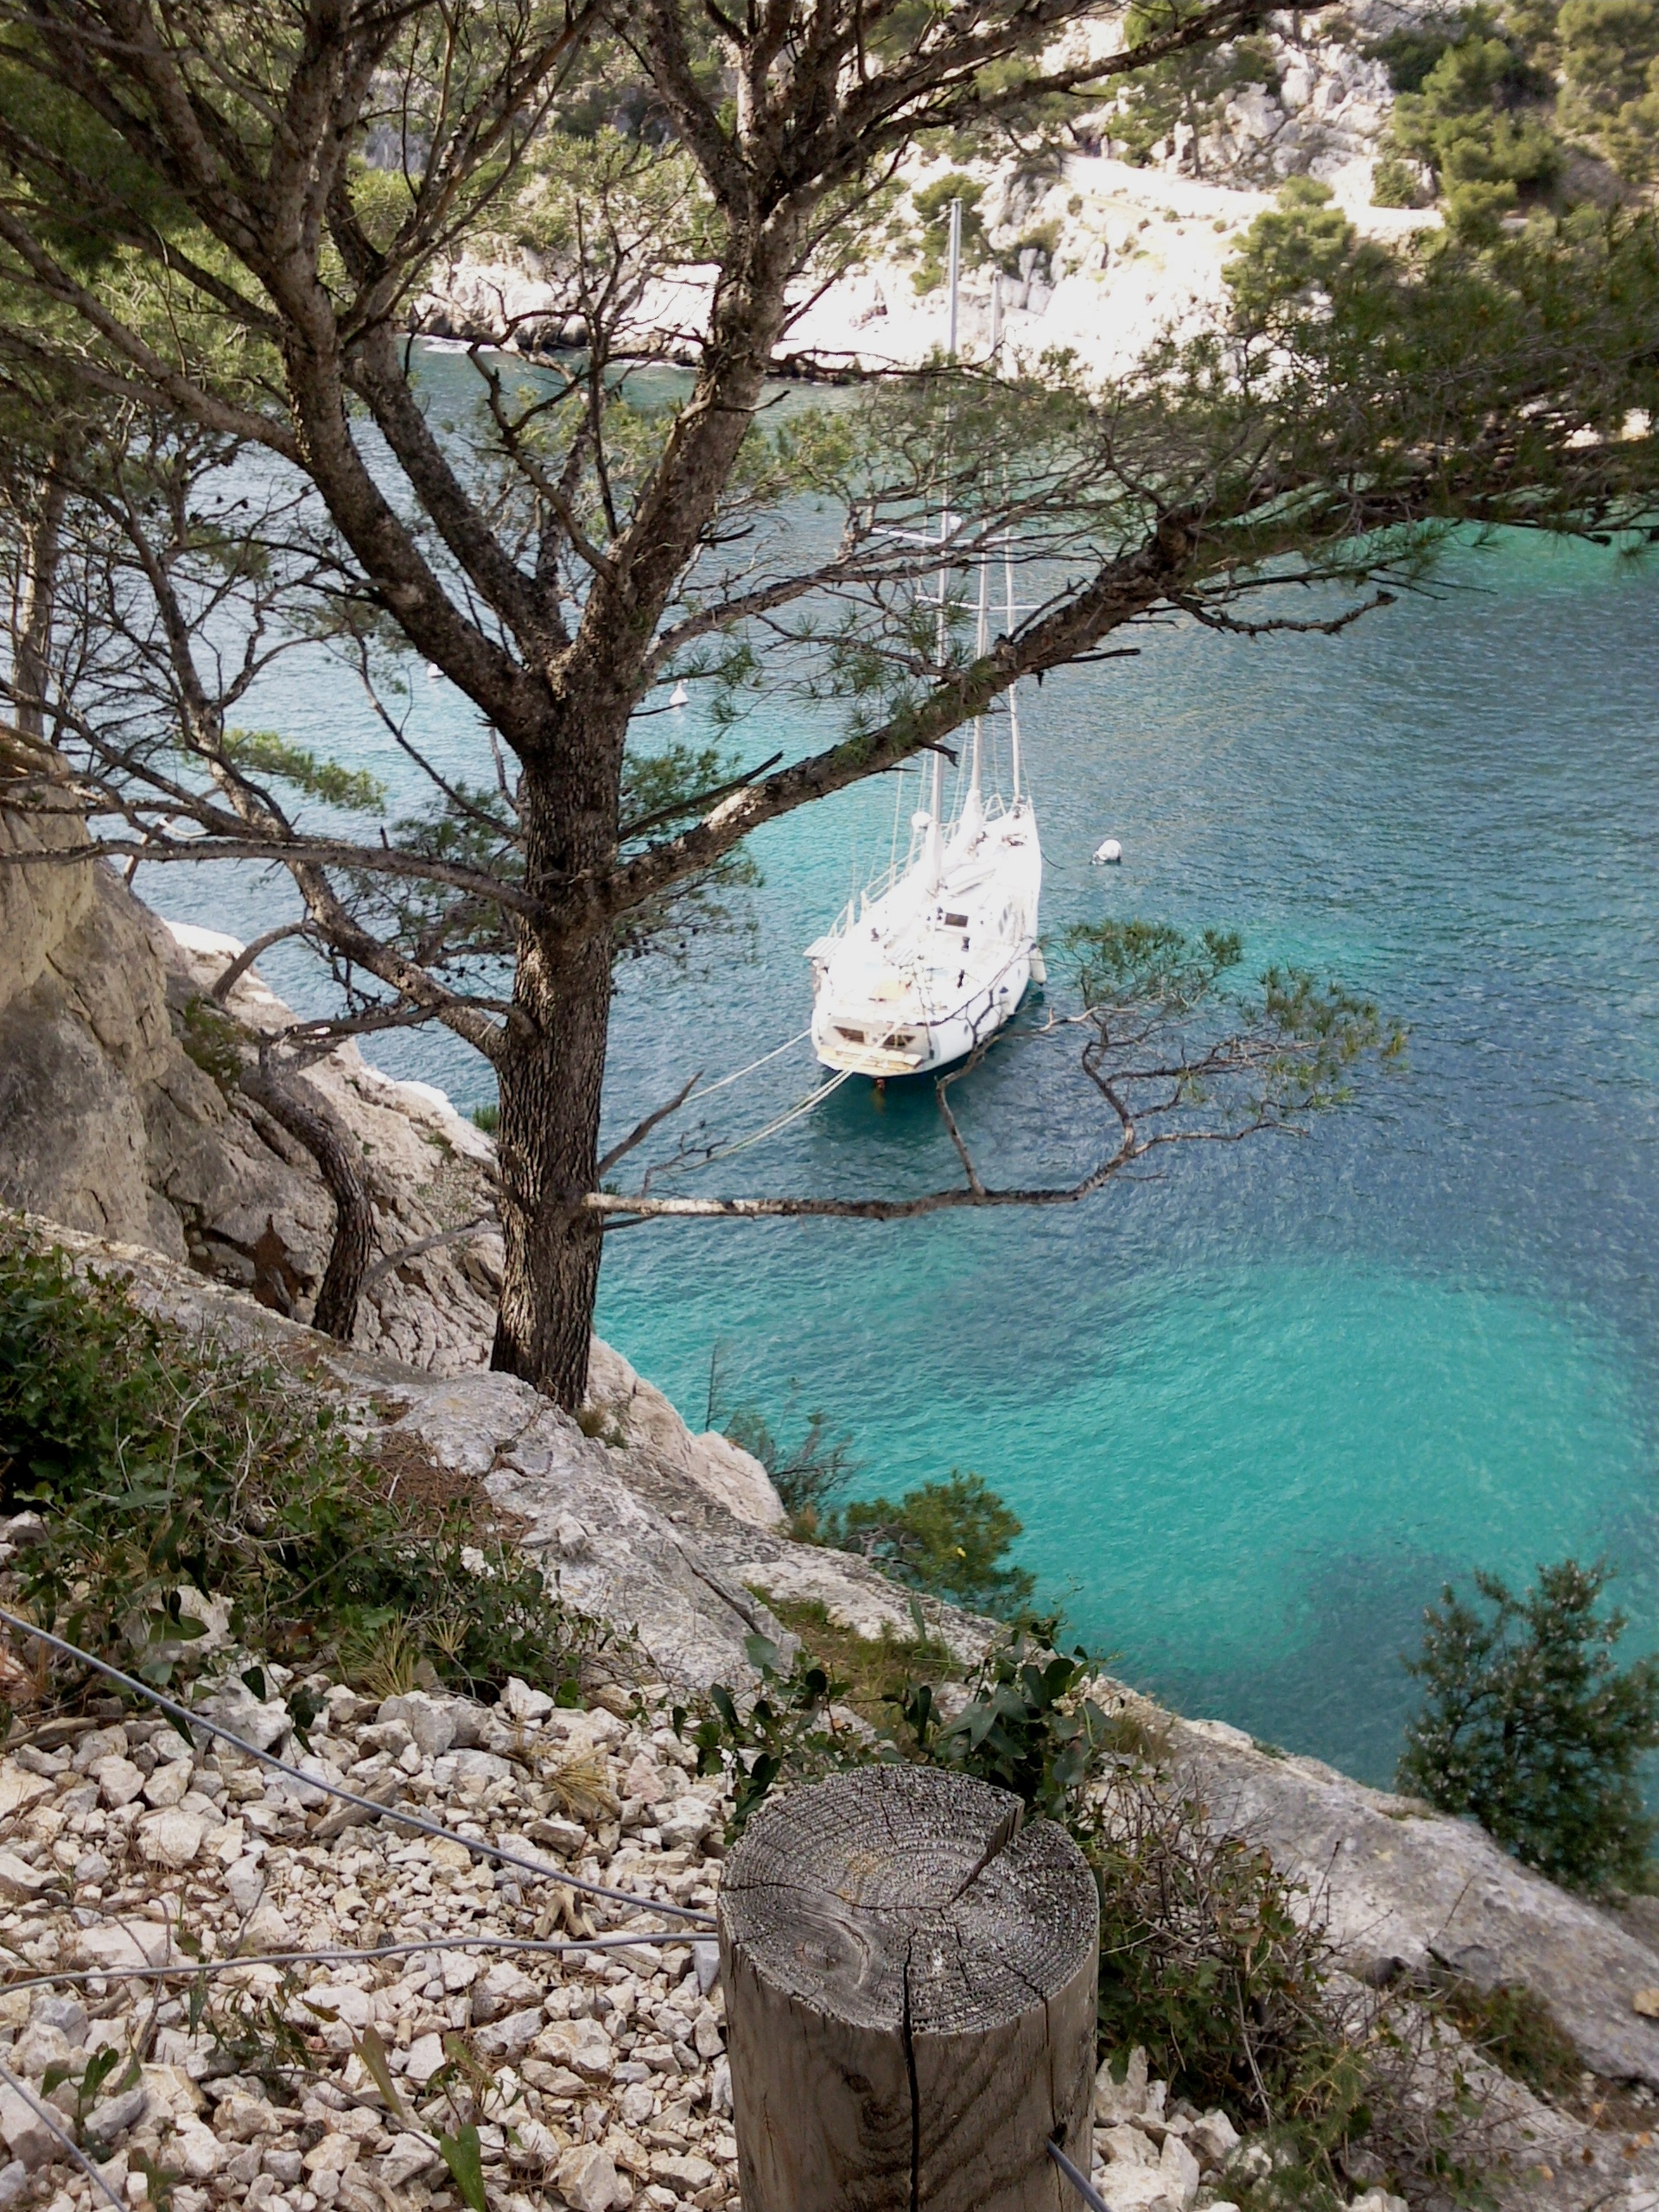
tree, water, rock, wilderness, lake, river, stream, water feature